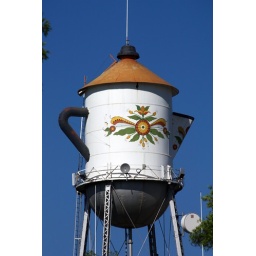
everything is cute in this tiny little city, even their water tower.